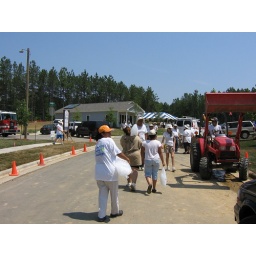
Bags and bags of ice plus two 8 ounce bottles of water per person per hour - over 6000 bottles